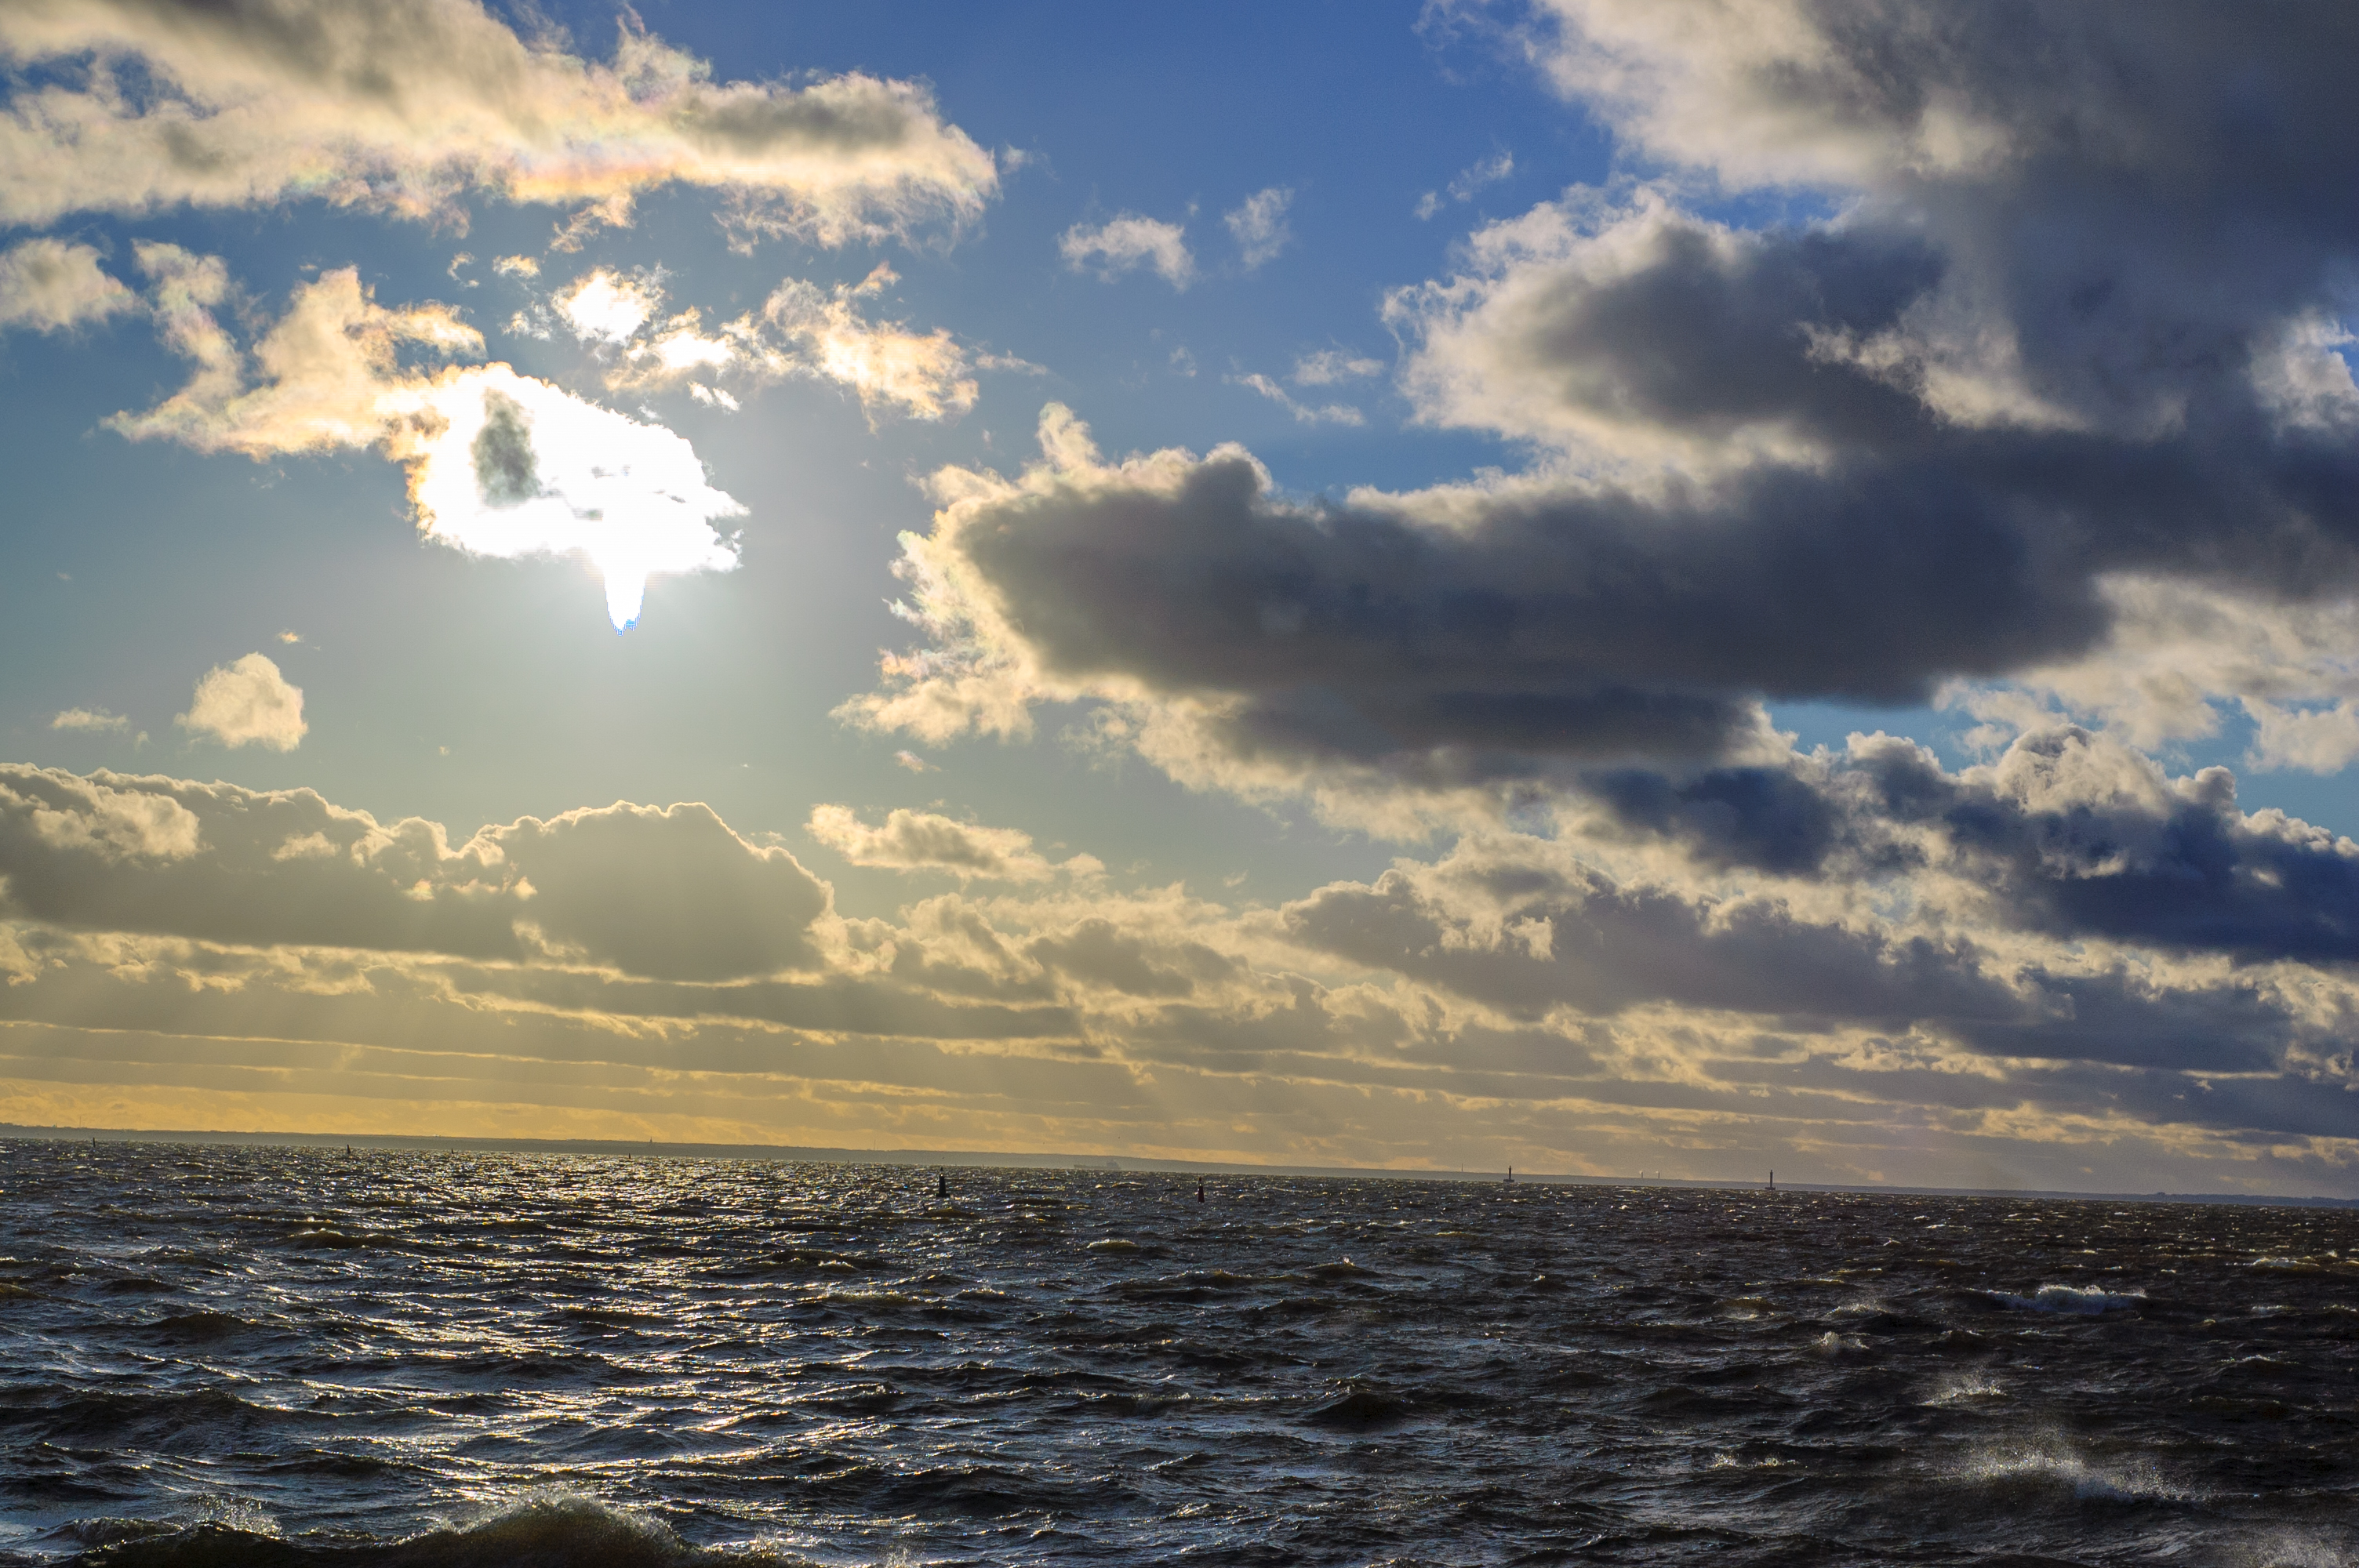
images, cloud, water, sky, atmosphere, azure, afterglow, fluid, sunlight, liquid, dusk, cumulus, sunset, horizon, natural landscape, sunrise, astronomical object, sun, calm, wind wave, landscape, wind, meteorological phenomenon, lens flare, evening, ocean, dawn, wave, sound, reflection, coast, tropics, backlighting, tide, lake, vacation